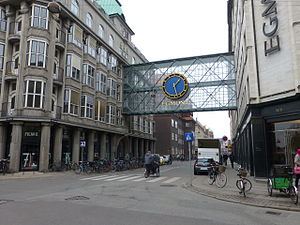
Vognmagergade
Vognmagergade med den karakteristiske skyway.
Vognmagergade er en gade i Indre By, i København, der går fra Møntergade til Landemærket. Gadenavnet kendes fra 1568 i formen Wogenmand gade og senere med andre varianter af vognmændenes gade. Fra 1764 kendes betegnelsen Vogenmager Gade, der formentlig er inspireret af den nærliggende Købmagergade, men som næppe har noget med vognbygning at gøre.